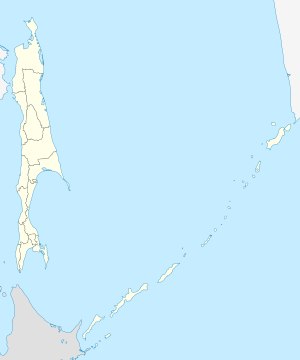
Juzjno-Sakhalinsk
Juzjno-Sakhalinsks beliggenhed i Sakhalin oblast  46°57′N 142°44′Ø﻿ / ﻿46.950°N 142.733°Ø﻿ / 46.950; 142.733Koordinater: 46°57′N 142°44′Ø﻿ / ﻿46.950°N 142.733°Ø﻿ / 46.950; 142.733
Juzjno-Sakhalinsk er en by i Sakhalin oblast i den Fjernøstlige del af Den Russiske Føderation. Byen har 194.882 indbyggere.